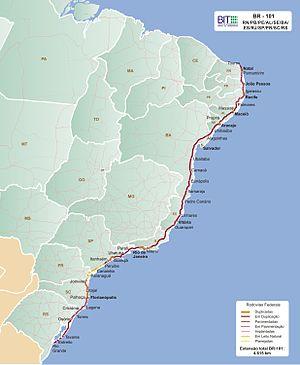
La BR-101, aussi appelée Translittorale, est une route fédérale longitudinale du Brésil. Elle débute dans la ville de Touros, et se termine à São José do Norte. Elle traverse les États du Rio Grande do Norte, de la Paraíba, du Pernambouc, de l'Alagoas, du Sergipe, de la Bahia, de l'Espírito Santo, de Rio de Janeiro, São Paulo, du Paraná, de Santa Catarina et du Rio Grande do Sul.